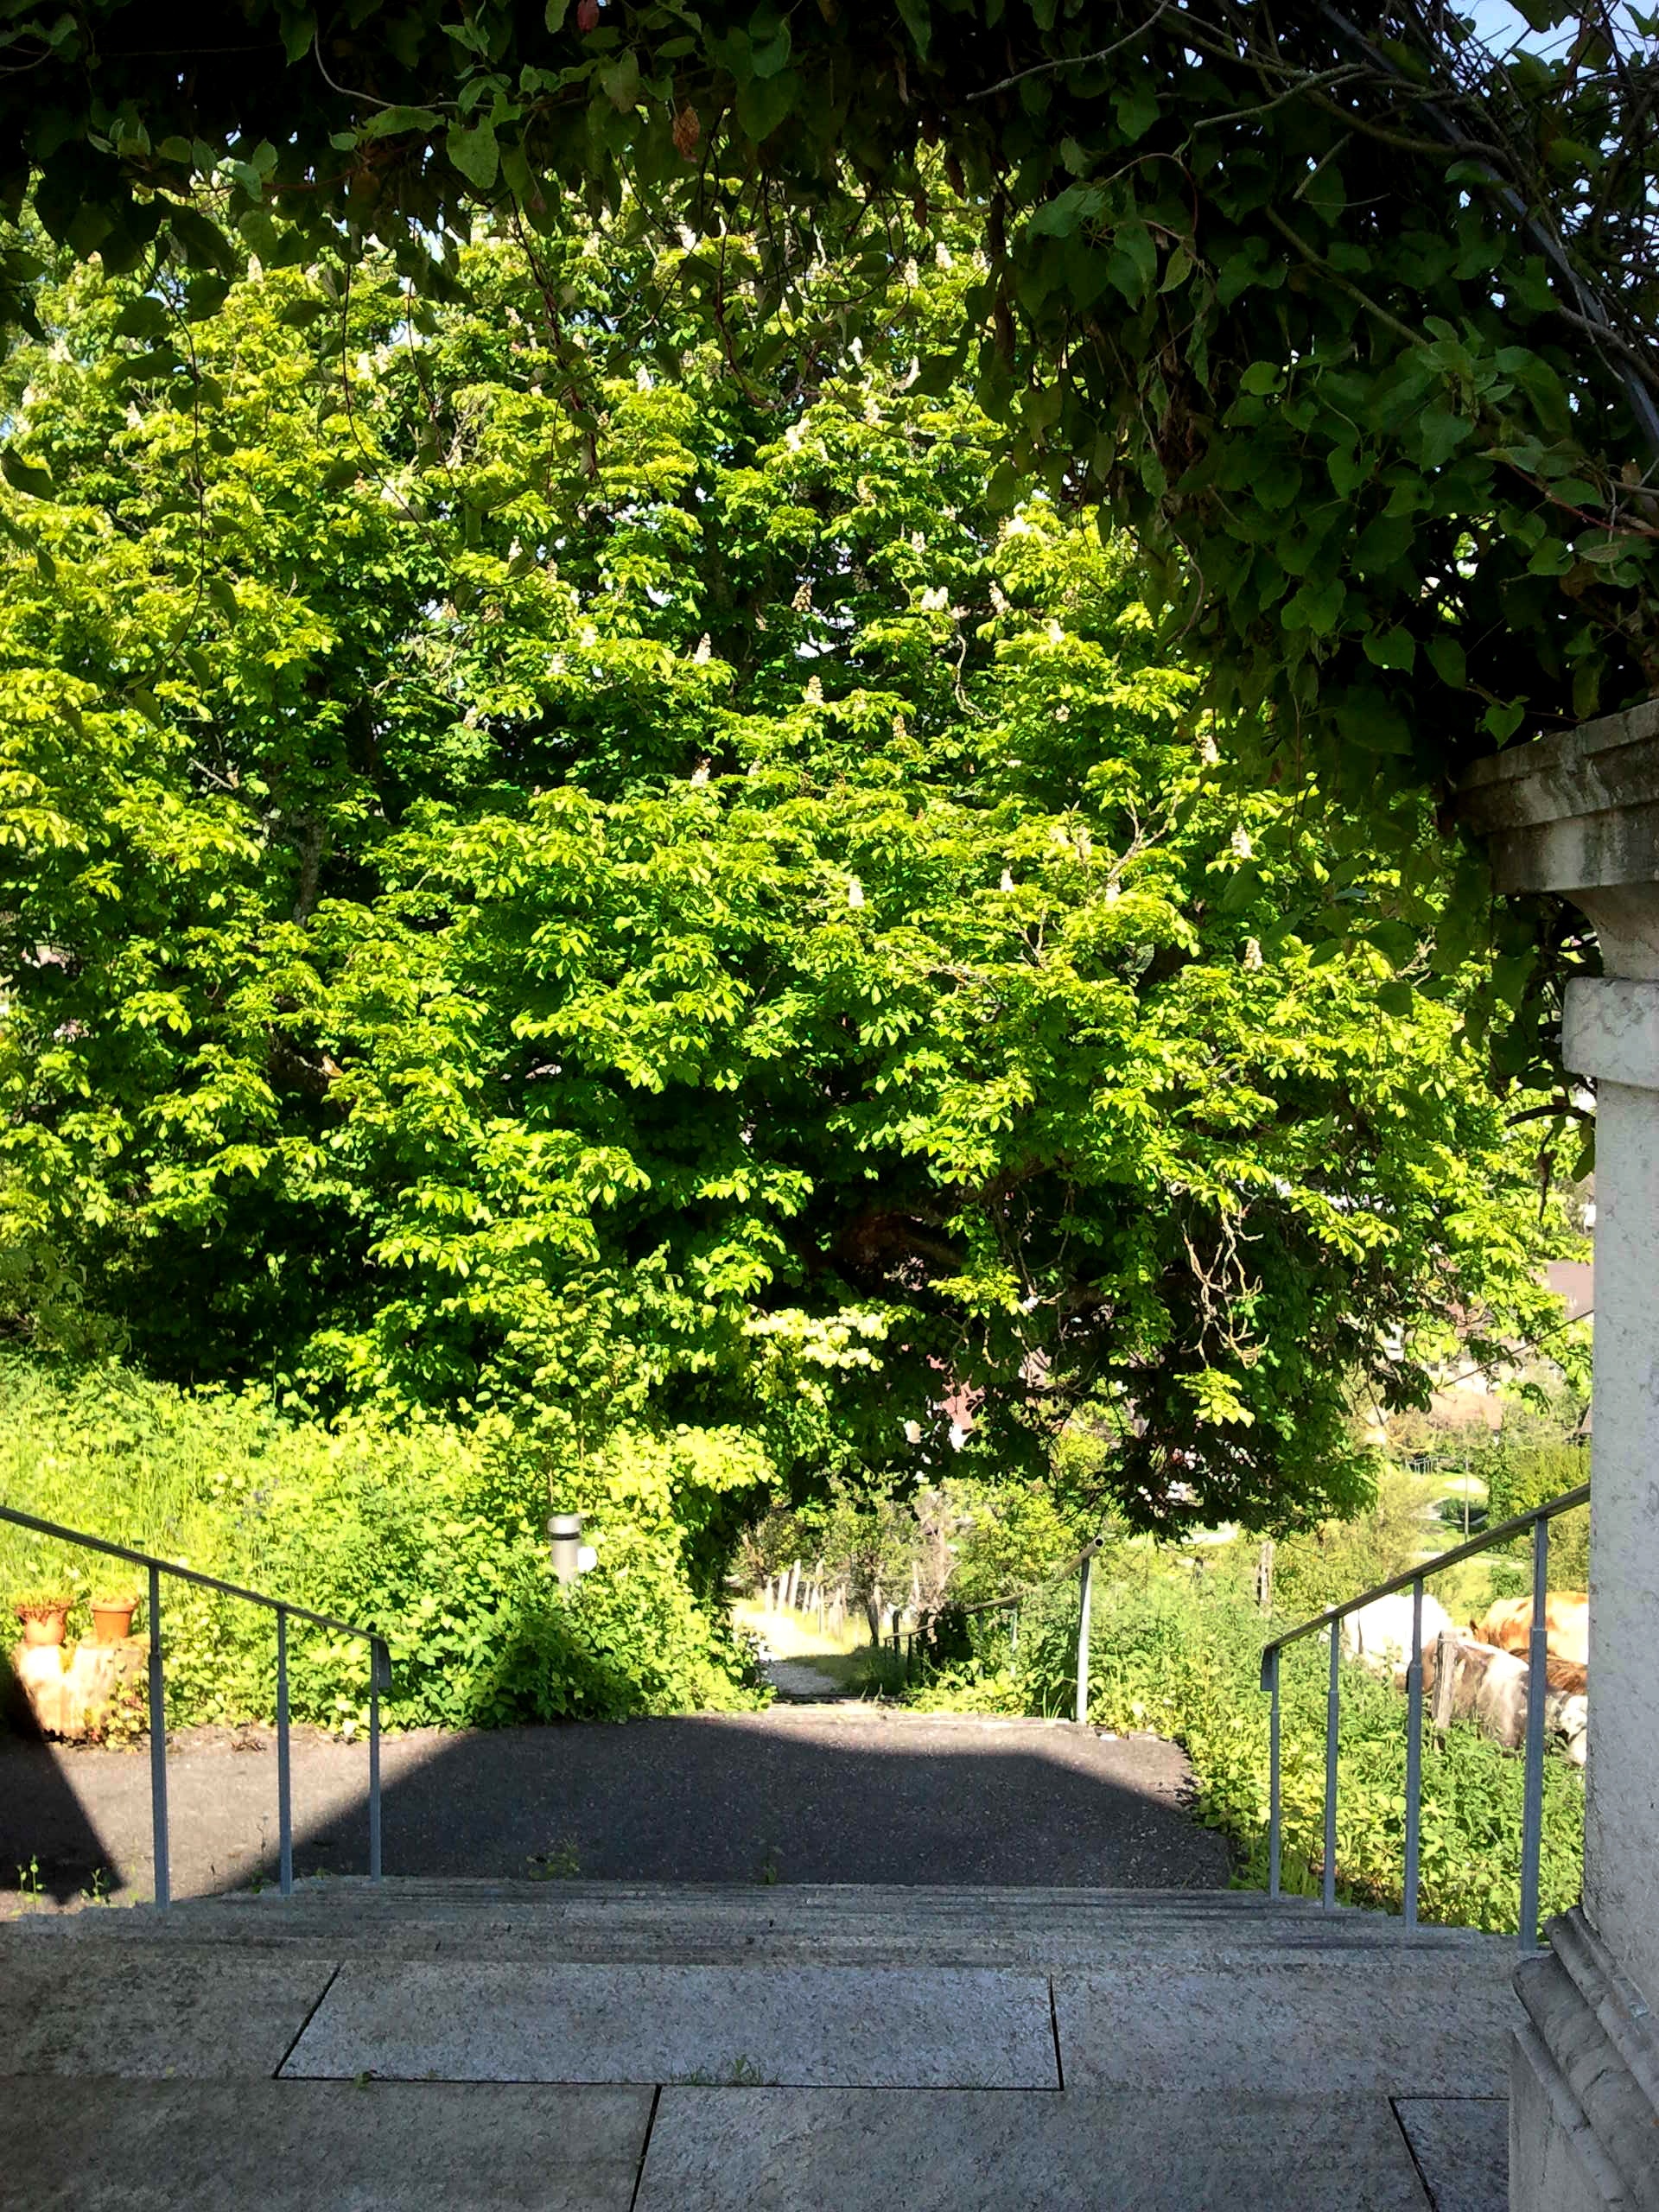
tree, forest, light, plant, leaf, flower, green, autumn, park, backyard, botany, garden, flora, leaves, stairs, shrub, yard, away, gradually, flowering plant, woody plant, land plant